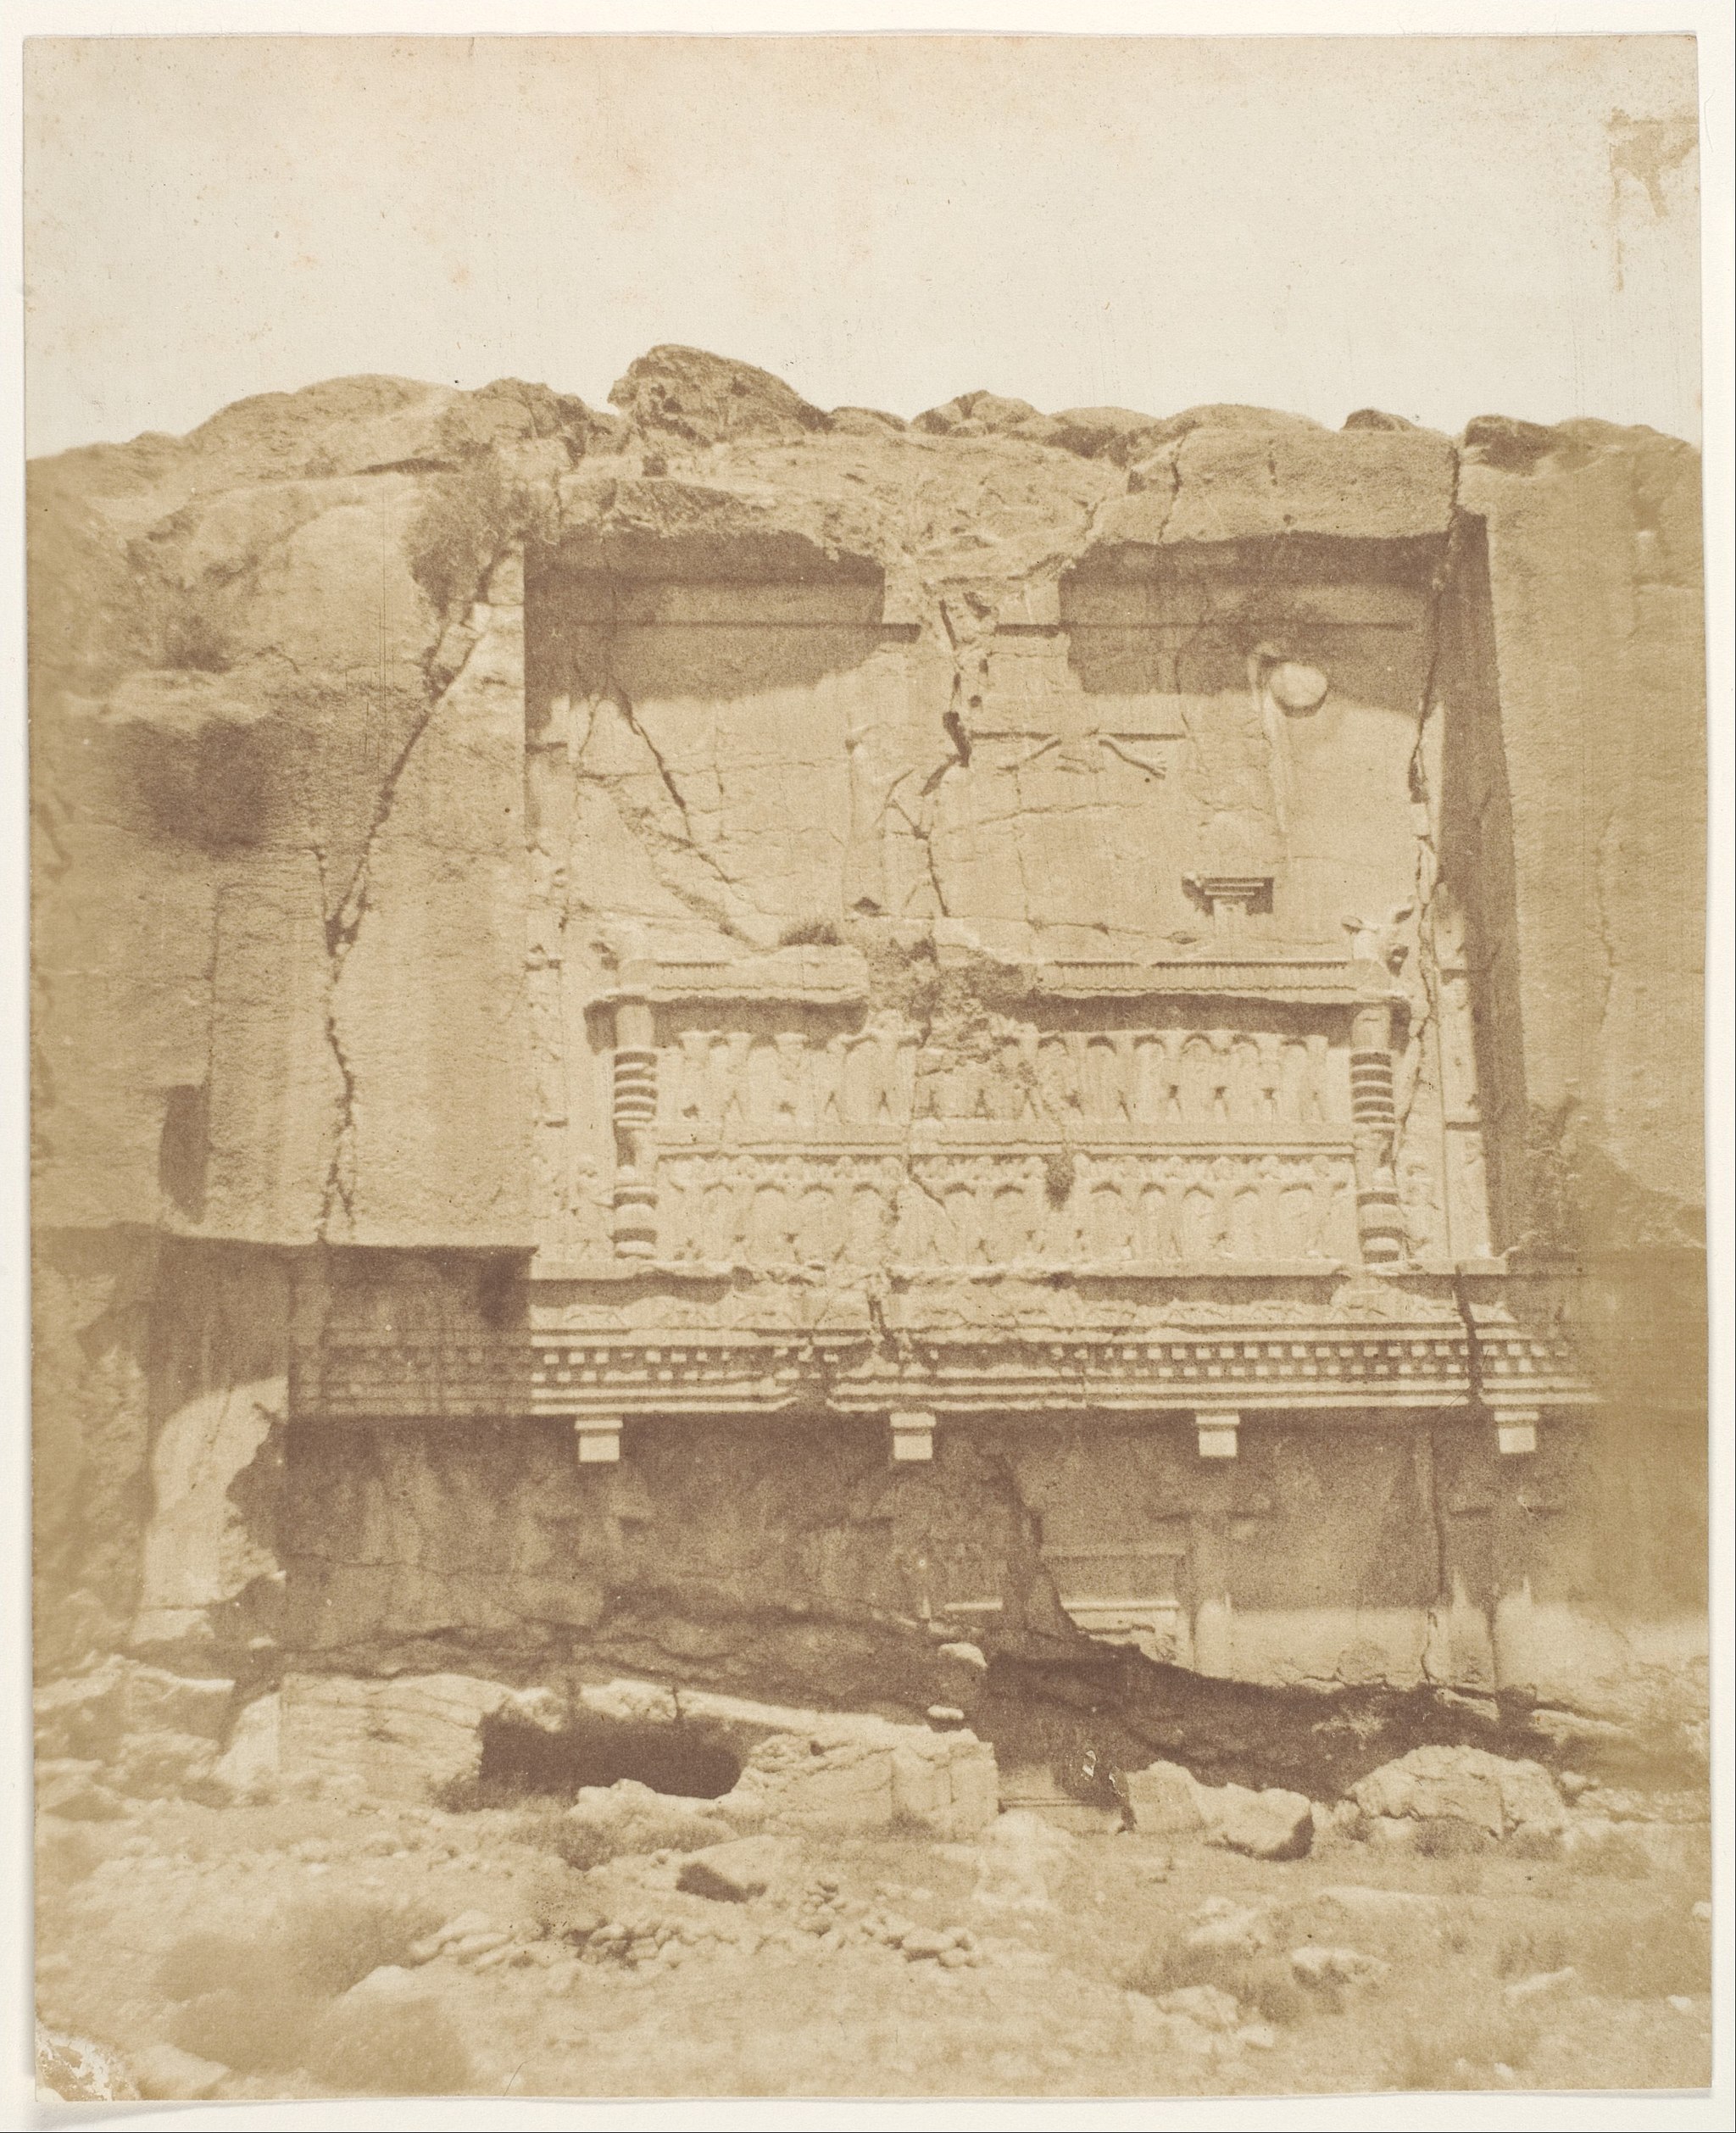
Title: Tomba sulla rocca a Persepolis
Description: Photograph; Photographs
Date: 1858
Categories: CC-Zero, Department of Photographs, Metropolitan Museum of Art, Tomb of Artaxerxes II, Artworks without Wikidata item, Artworks with known accession number, Images from Metropolitan Museum of Art, GWToolset Batch Upload, Persepolis in the 19th century, Reliefs of Faravahar in Persepolis, Historical photographs of Iran by Luigi Pesce